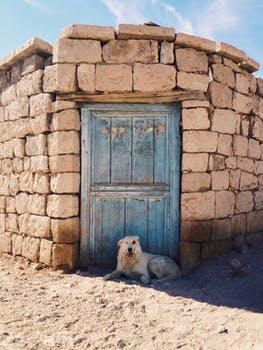
Label: Watermark